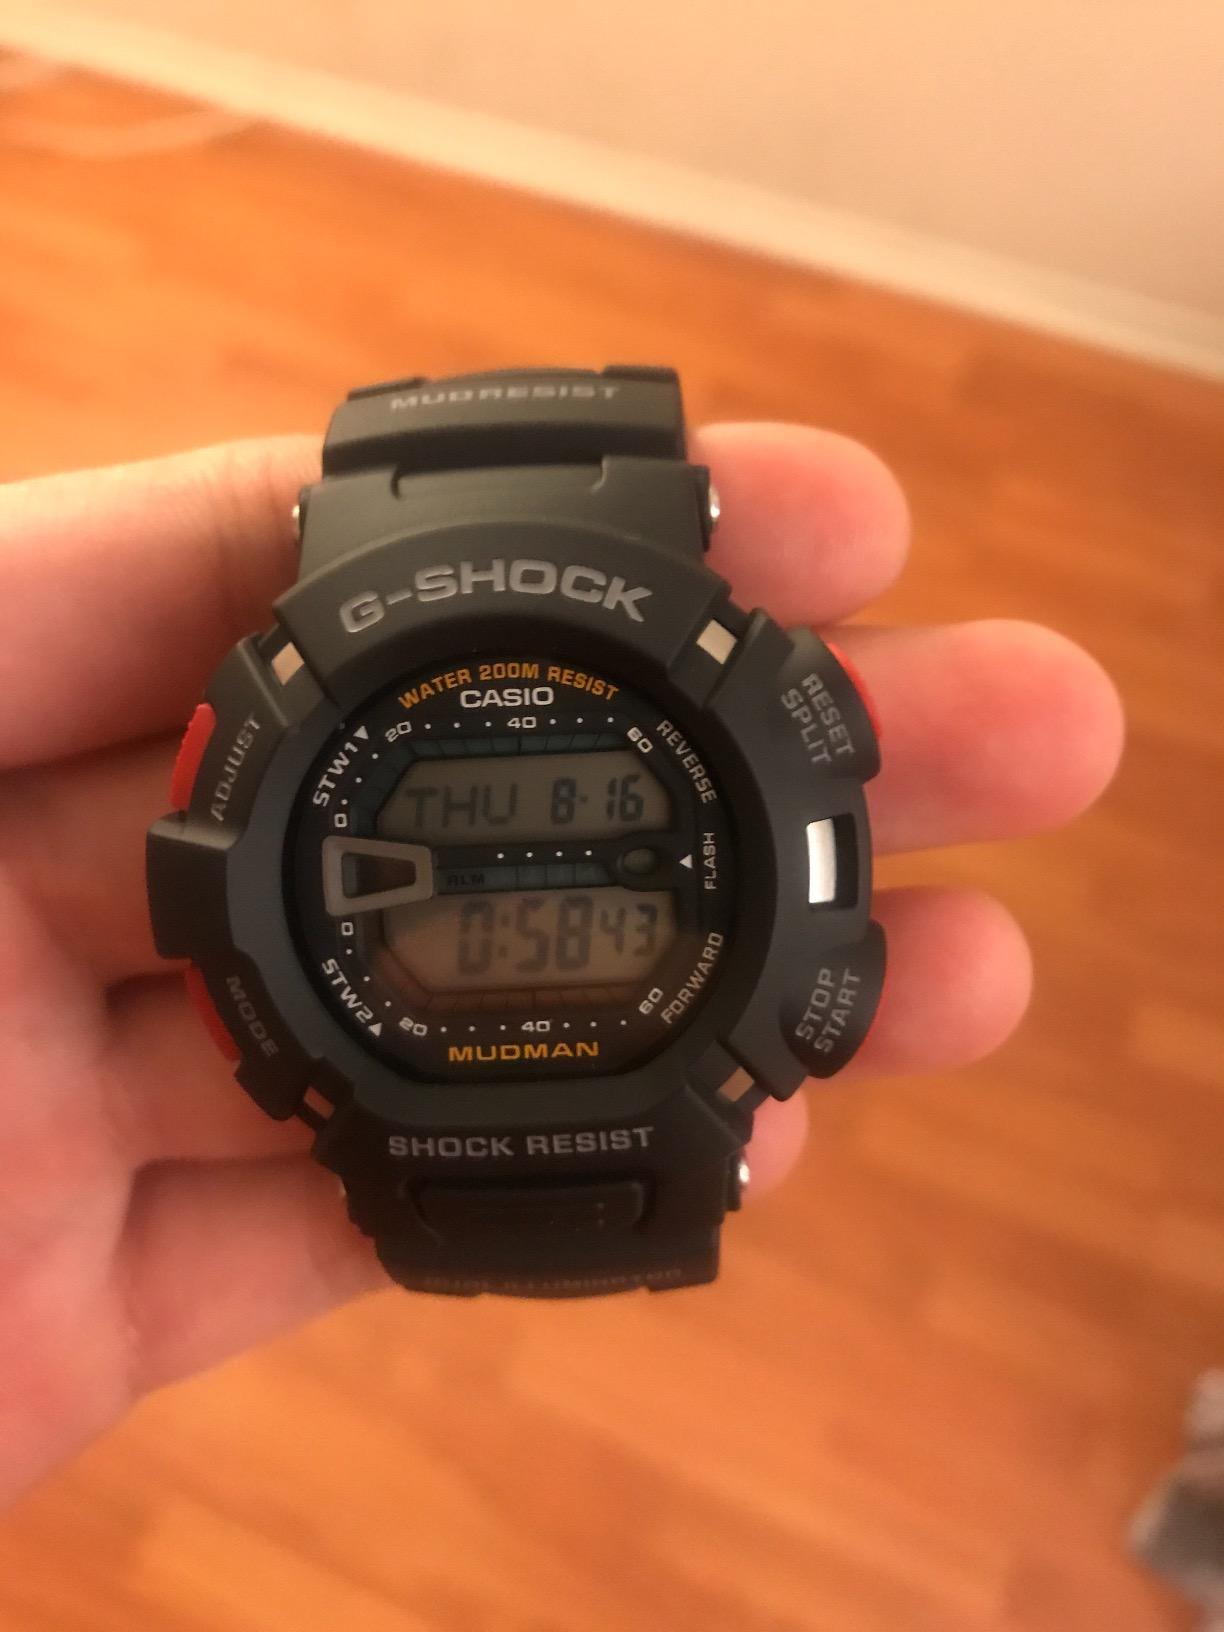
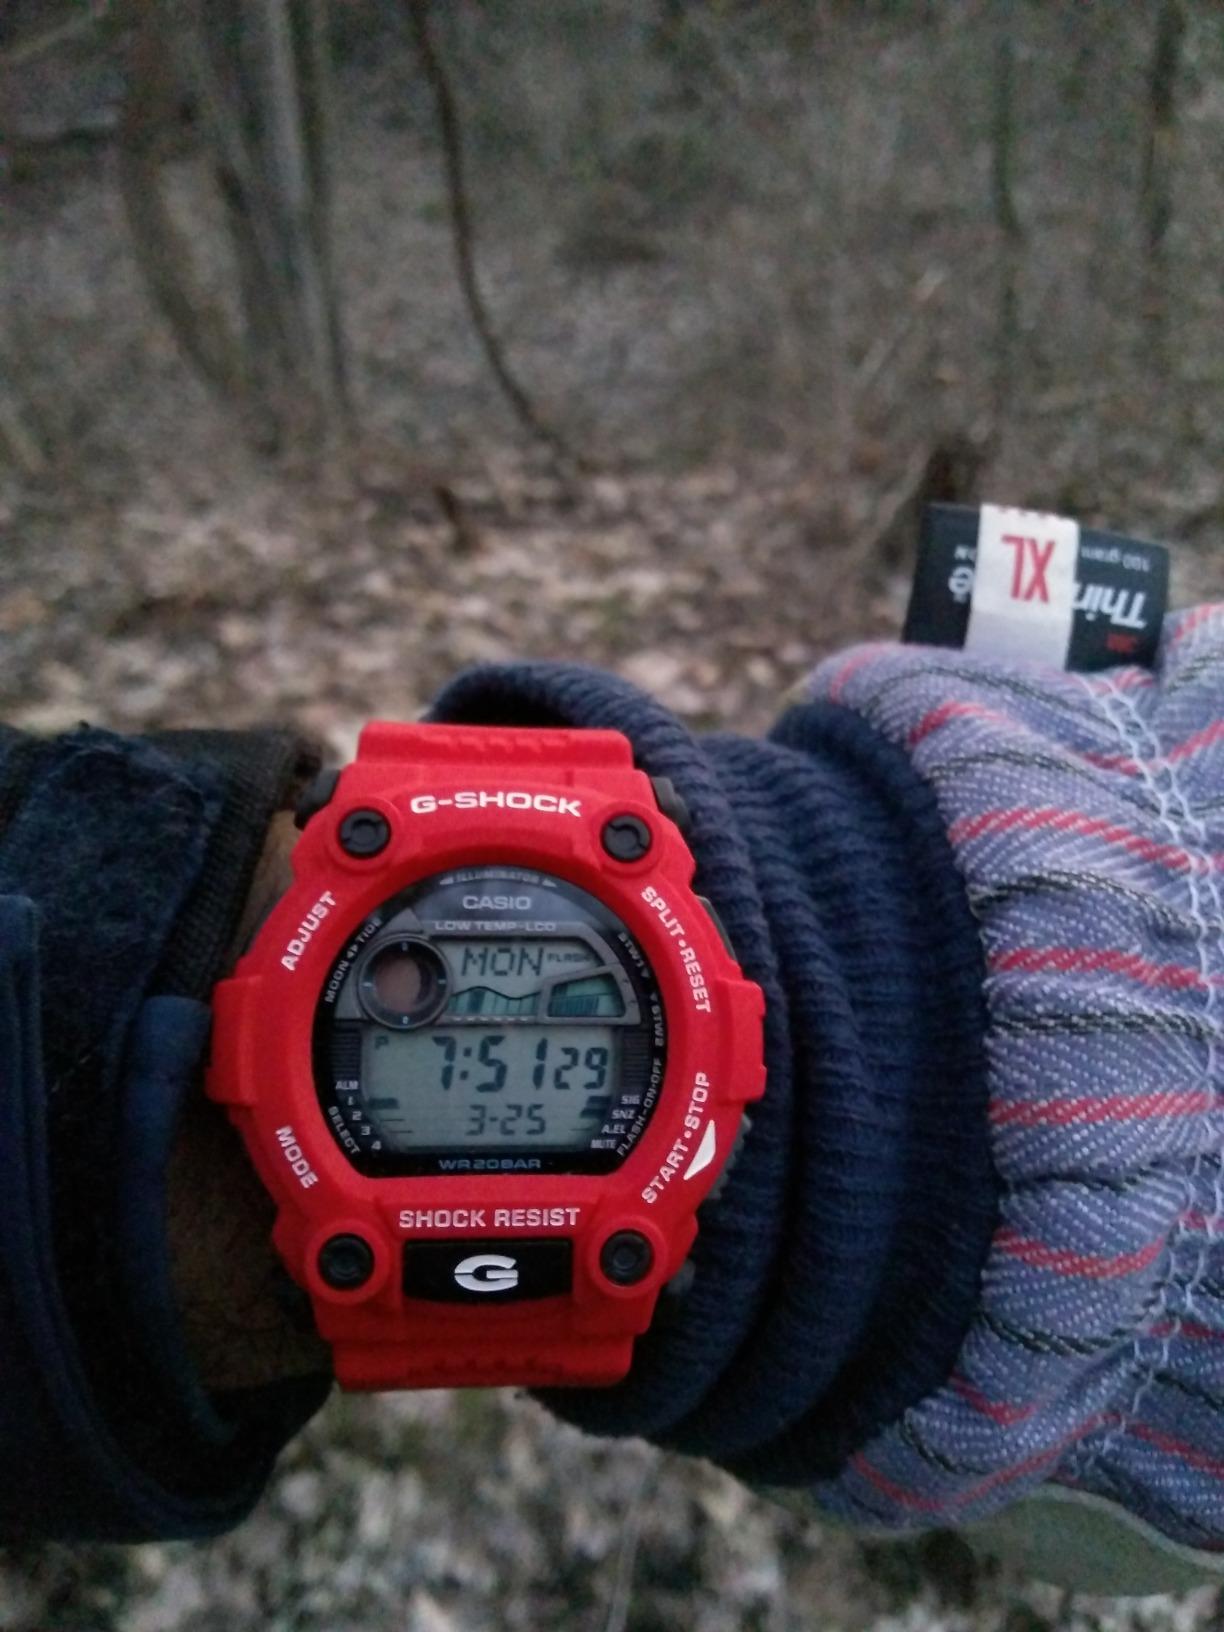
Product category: accessories_watch
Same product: no